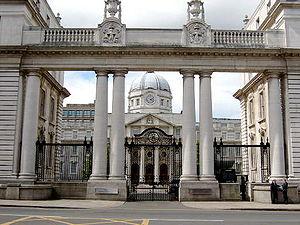
La Chambre des communes d'Irlande du Sud est la chambre basse du Parlement établi en principe pour l'entité éphémère que fut l'Irlande du Sud.